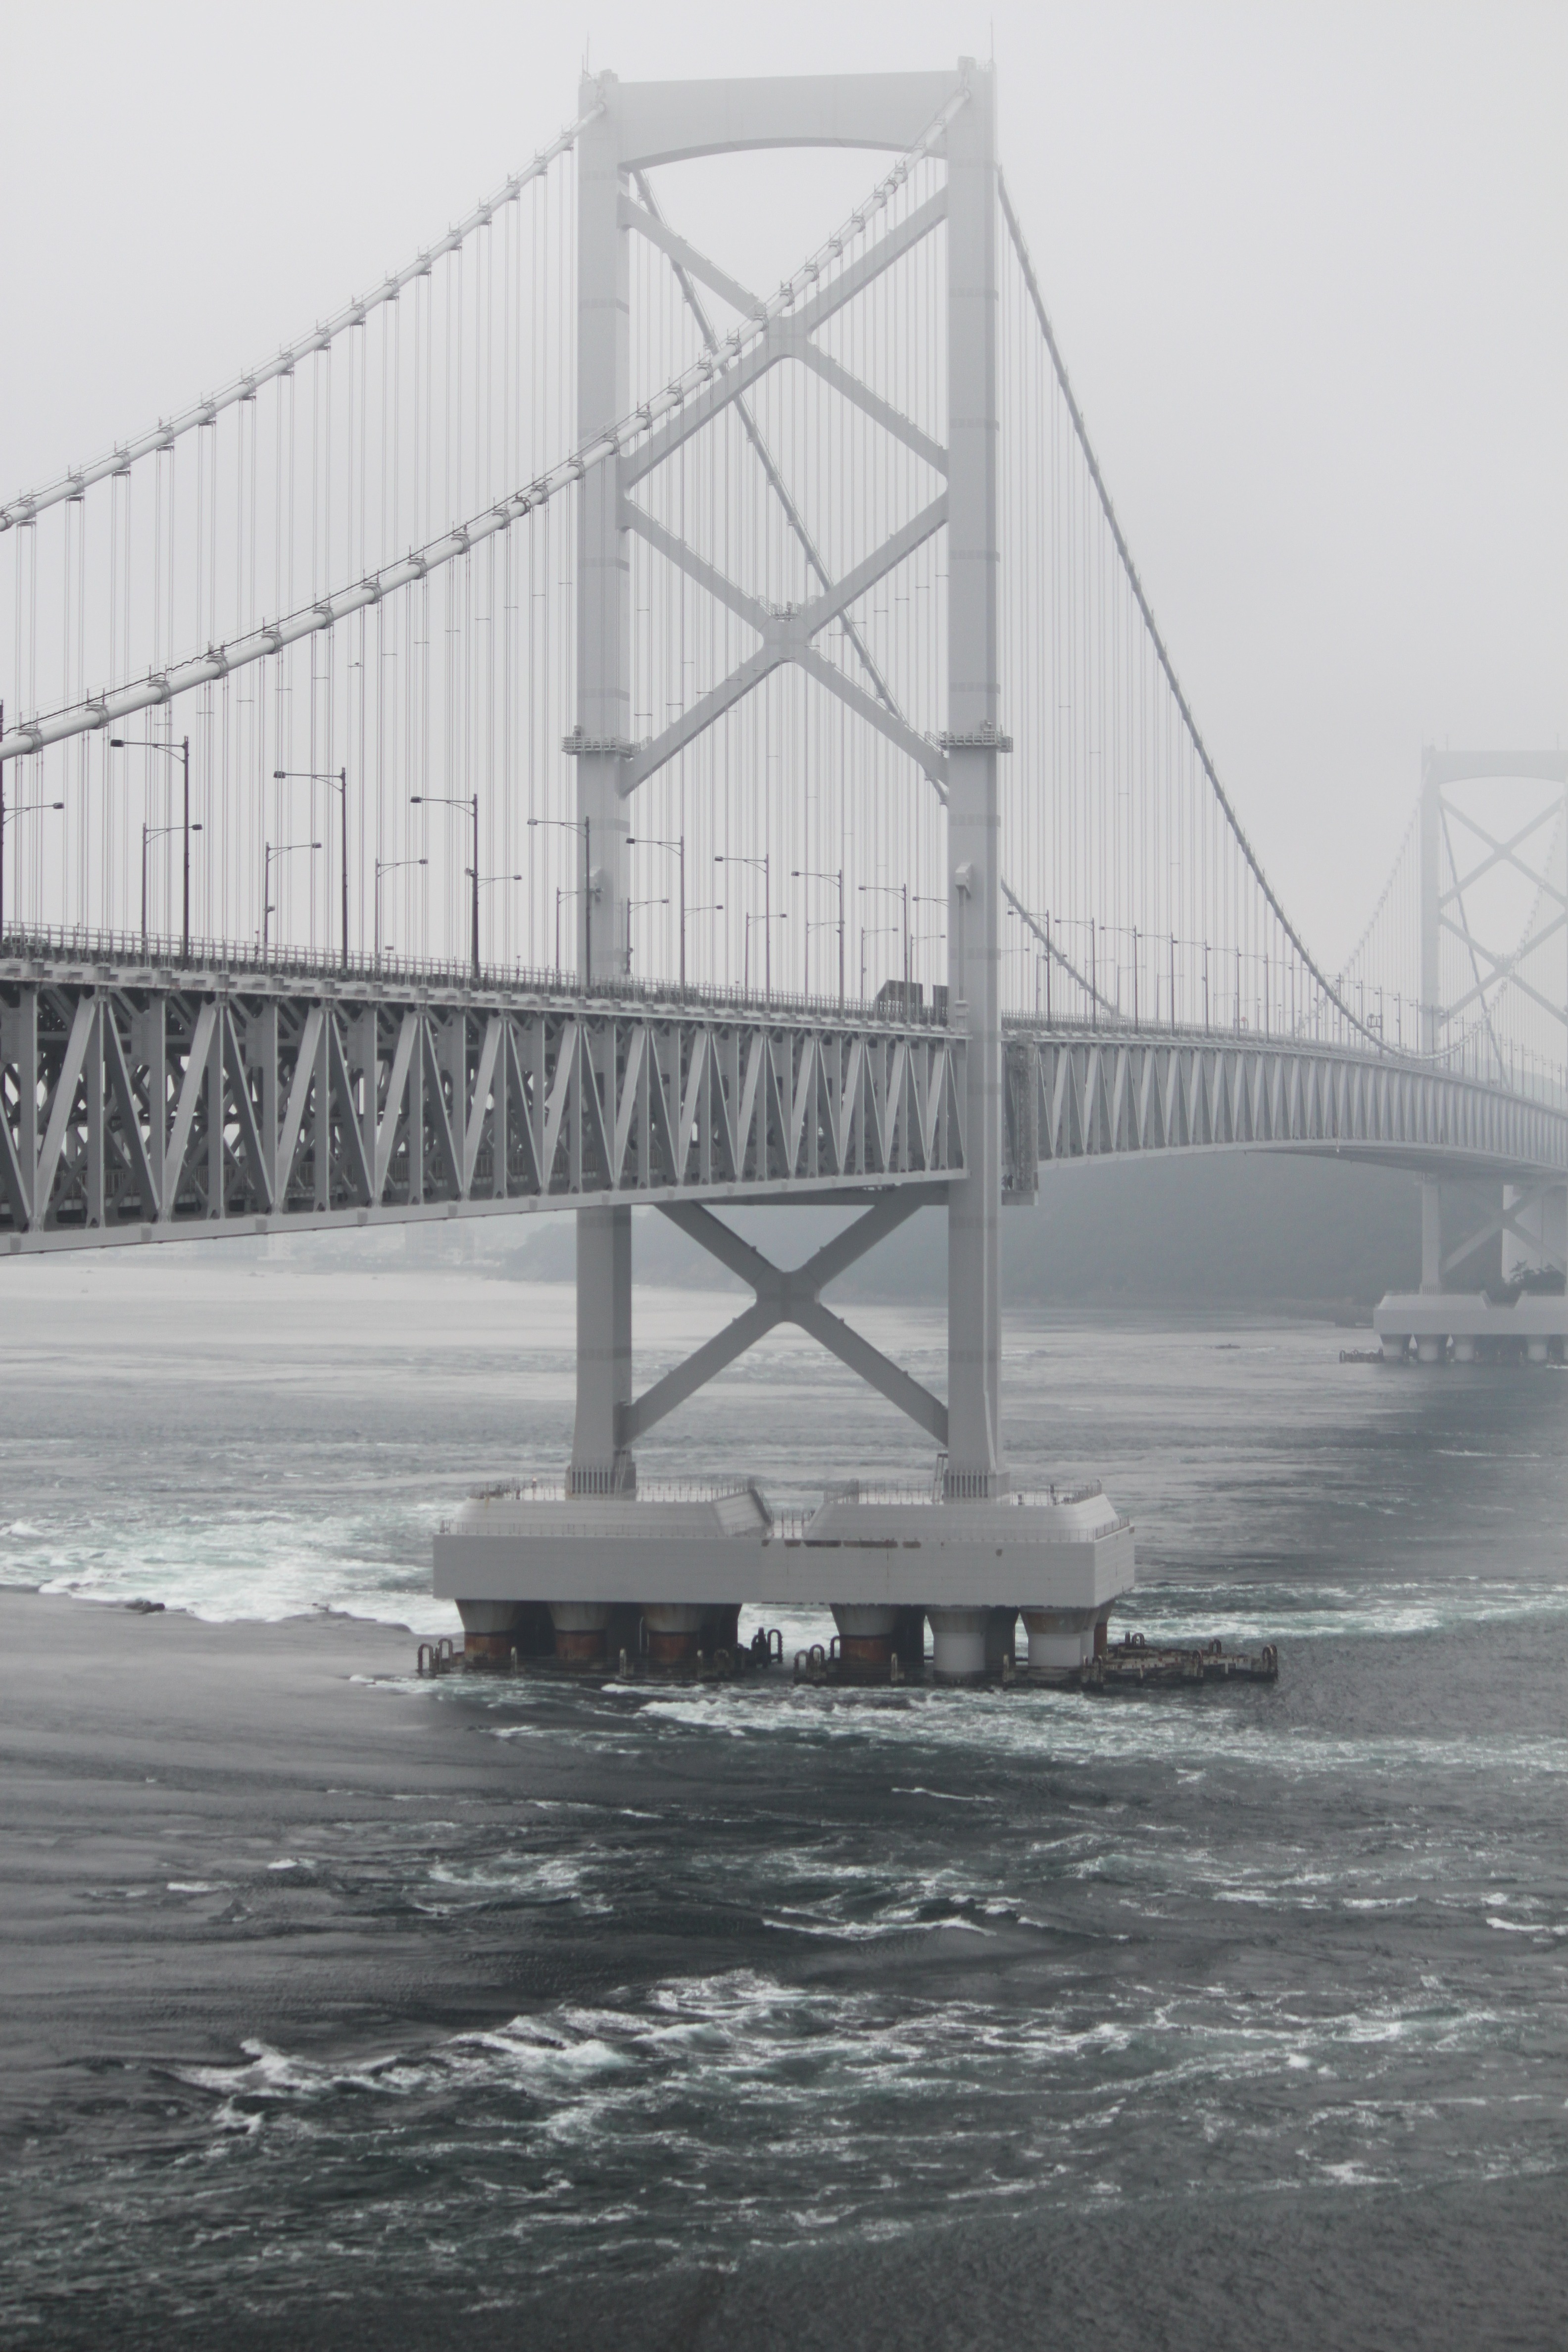
bridge, weather, cable stayed bridge, atmospheric phenomenon, nonbuilding structure, awaji island, naruto strait, tokushima prefecture, hyogo prefecture, whirlpools